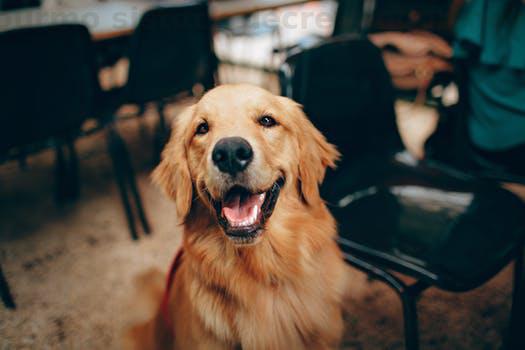
Label: Watermark